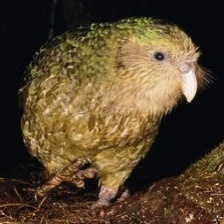
Species: KAKAPO
Scientific name: STRIGOPS HABROPTILUS